Vicki Keith

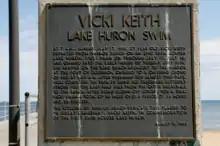
Plaque at Harbour Beach

The Harbor beach plaque was placed on 12 August 2000 at the Judge James H Lincoln Memorial Park on Trescott Street pier in Harbor Beach, Michigan, and also commemorates the Lake Huron swim. The plaque contains almost identical wording to the Goderich Beach Plaque, however it also specifies that "Vicki completed the swim by using her trademark butterfly stroke for the last half mile from the outer breakwall to the beach" rather than the more general wording of "Vicki completed the swim by using her trademark butterfly stroke for the last few hundred yards" contained in the Goderich Beach plaque. The Harbor beach plaque also does not mention Keith's fundraising efforts, and is dedicated by the citizens of Harbor Beach rather than the citizens of the Town of Goderich. The plaque is 67 cm wide, 66 cm high and 19 mm thick. The concrete stand it is mounted on is 1.83 m high, 79 cm wide and 14 cm thick. All the text on the plaque written in capitals. The main text is 0.5 inches high and left justified, while the headings are central standing at 2.5 inches high for the heading "VICKI KEITH" and 1.5 inches high for the heading "LAKE HURON SWIM".